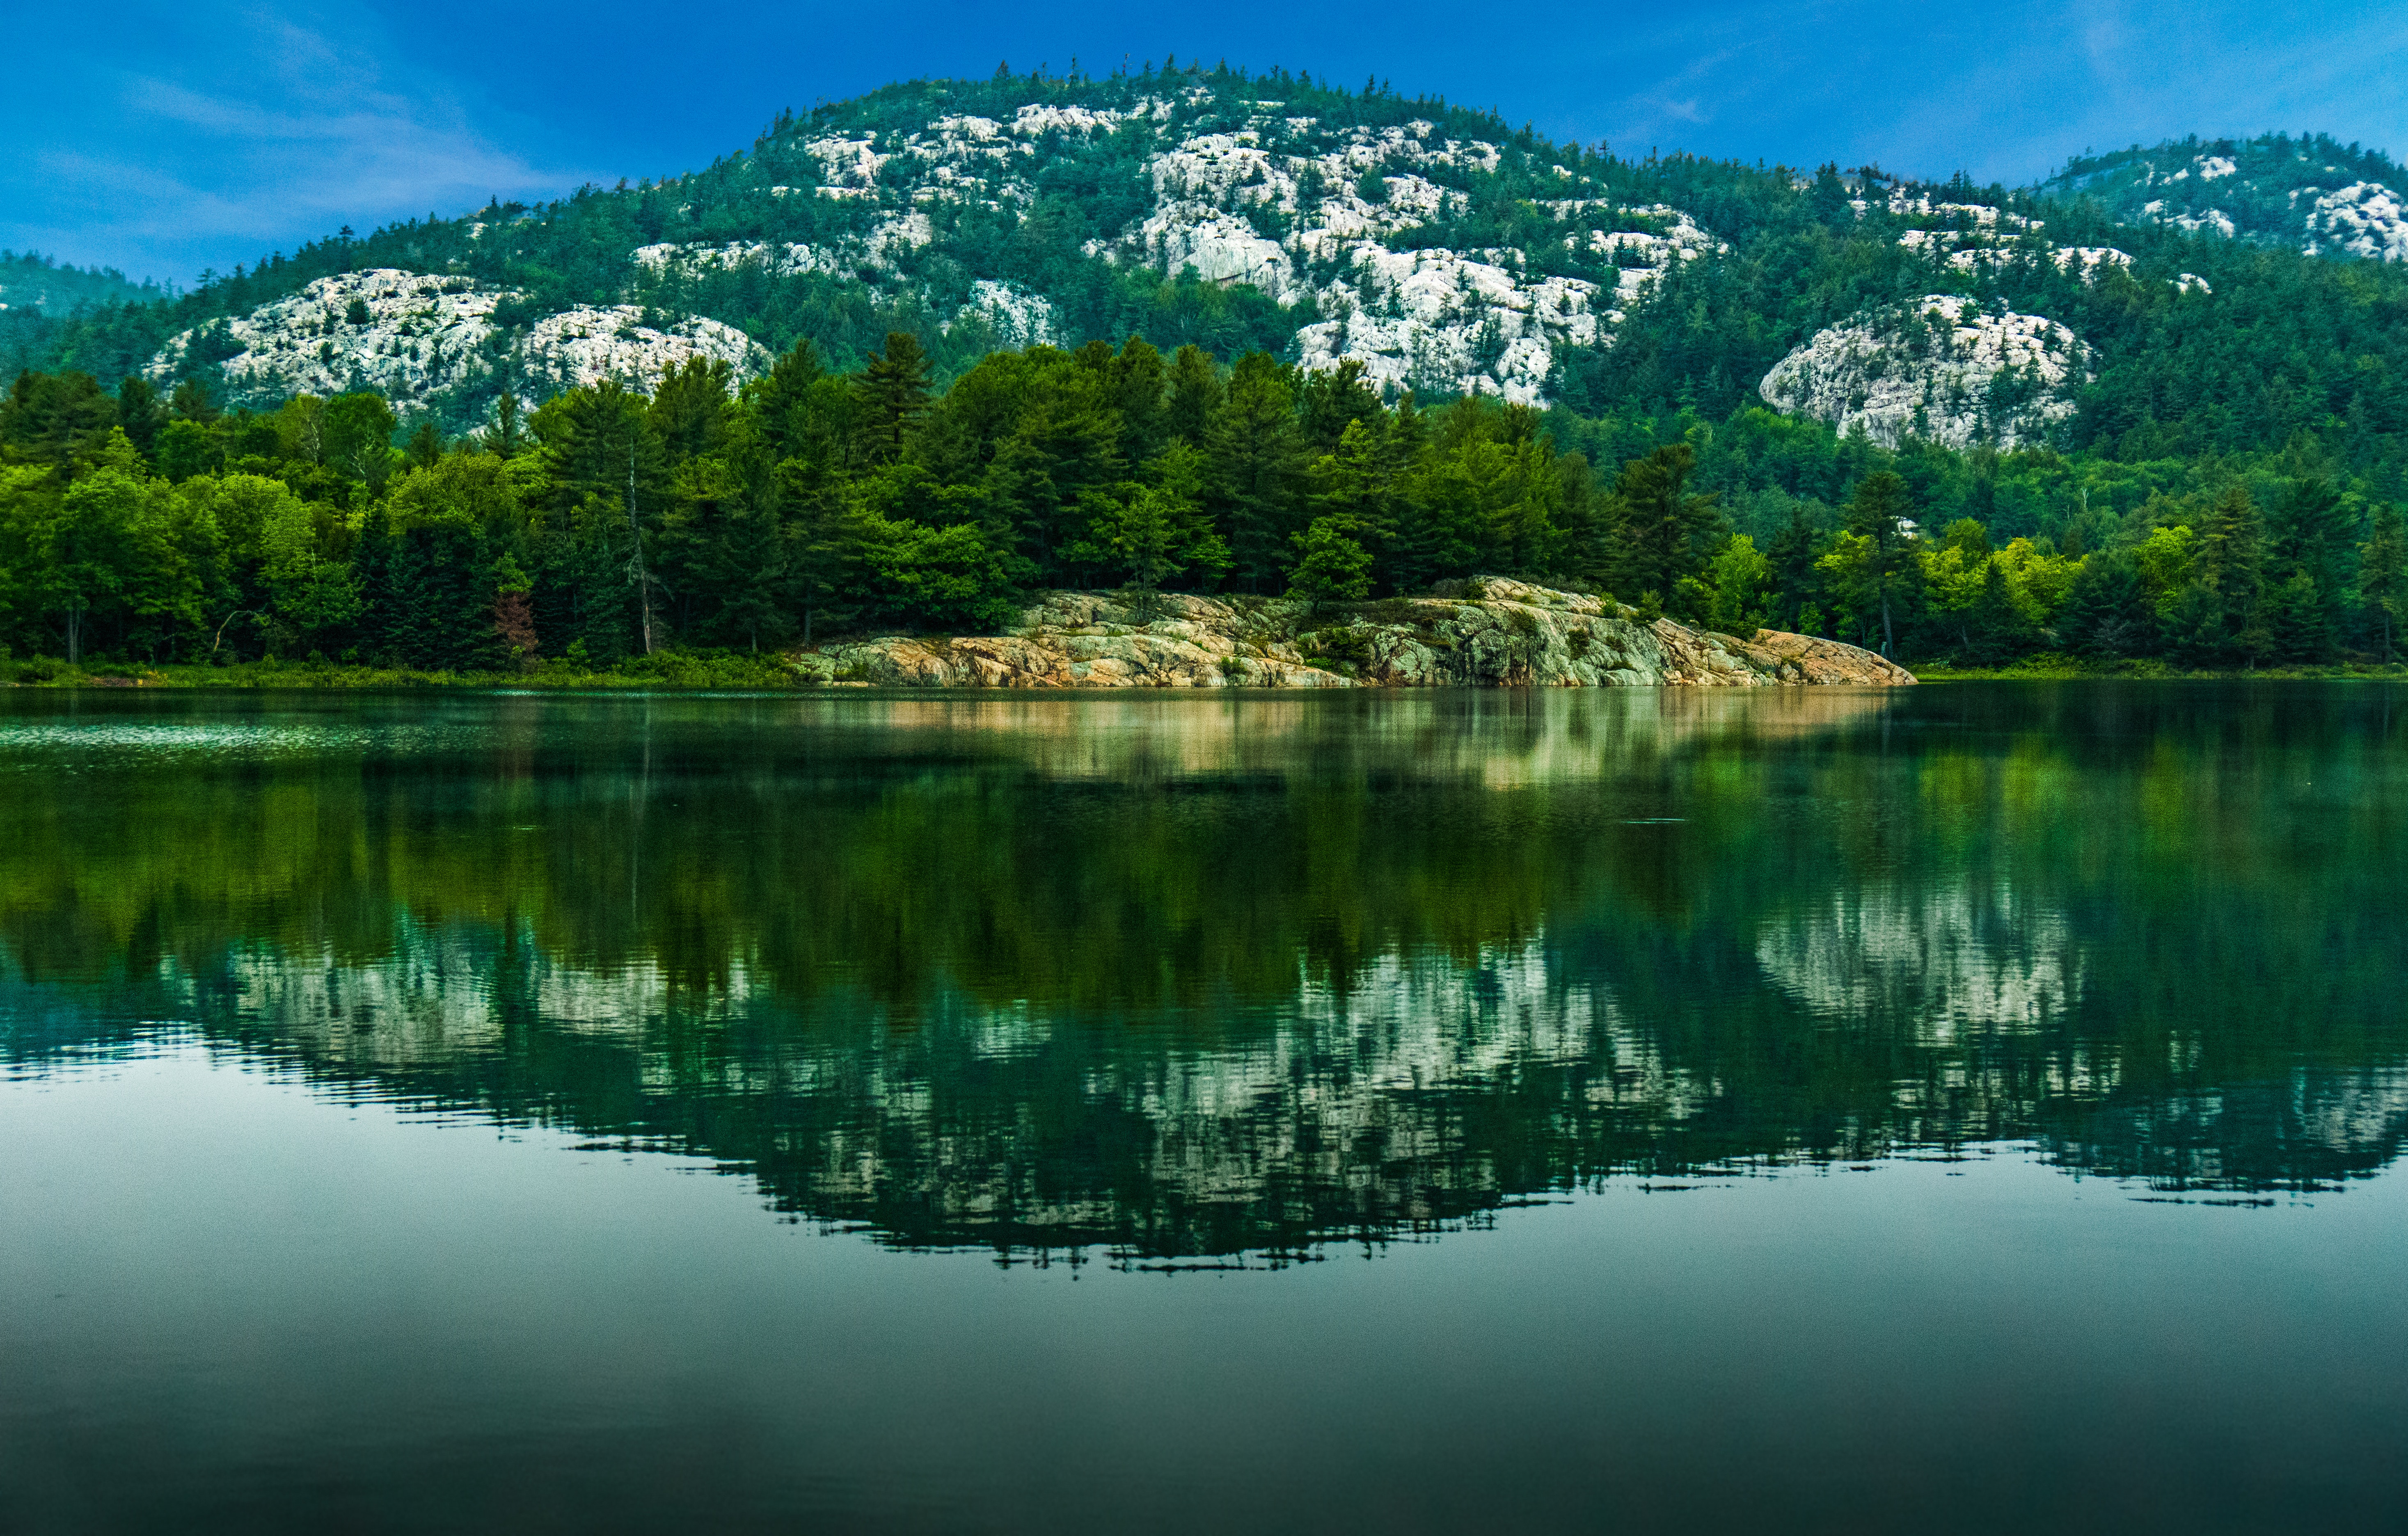
body of water, reflection, nature, natural landscape, water resources, water, lake, sky, tarn, green, mountain, wilderness, reservoir, mountain range, nature reserve, lake district, natural environment, bank, river, tree, highland, biome, alps, national park, hill station, landscape, watercourse, glacial lake, loch, mount scenery, cloud, sound, hill, forest, pond, fell, inlet, fjord, symmetry, tourism, valley